Atlantic Cable Quartz Lode

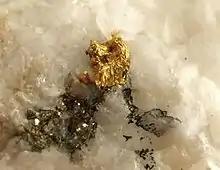
6 mm. gold crystal cluster on milky quartz, from the Atlantic Cable Quartz Lode

The Atlantic Cable Quartz Lode is a gold mine in Deer Lodge County, Montana. The mine is located in the southwestern area of Montana, between Drummond and Anaconda along the Pintler Scenic Route on Montana Highway 1, east of Georgetown Lake.